Mount Tom (Vermont)

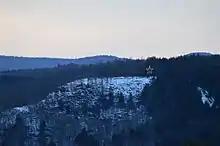

Mount Tom is located In the northeast of Woodstock, Vermont. It is near the bordering town of Pomfret, Vermont, and is flanked by Vermont Route 12 and Prosper Road. U.S. Route 4, the largest east-west route in the state, is 1.3 miles south west of the main entrance to the mountain, the Faulkner Trail.